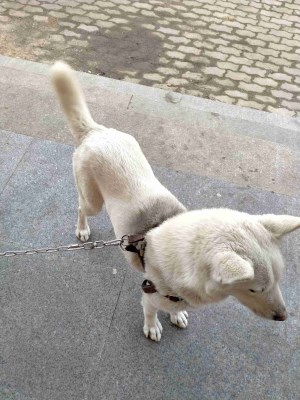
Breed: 2192-n000088-Samoyed